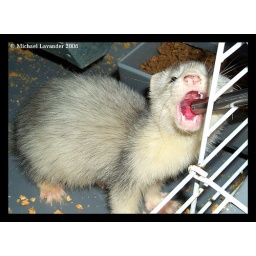
Gray Dude, our fifth ferret. His color turned more white then gray over time.